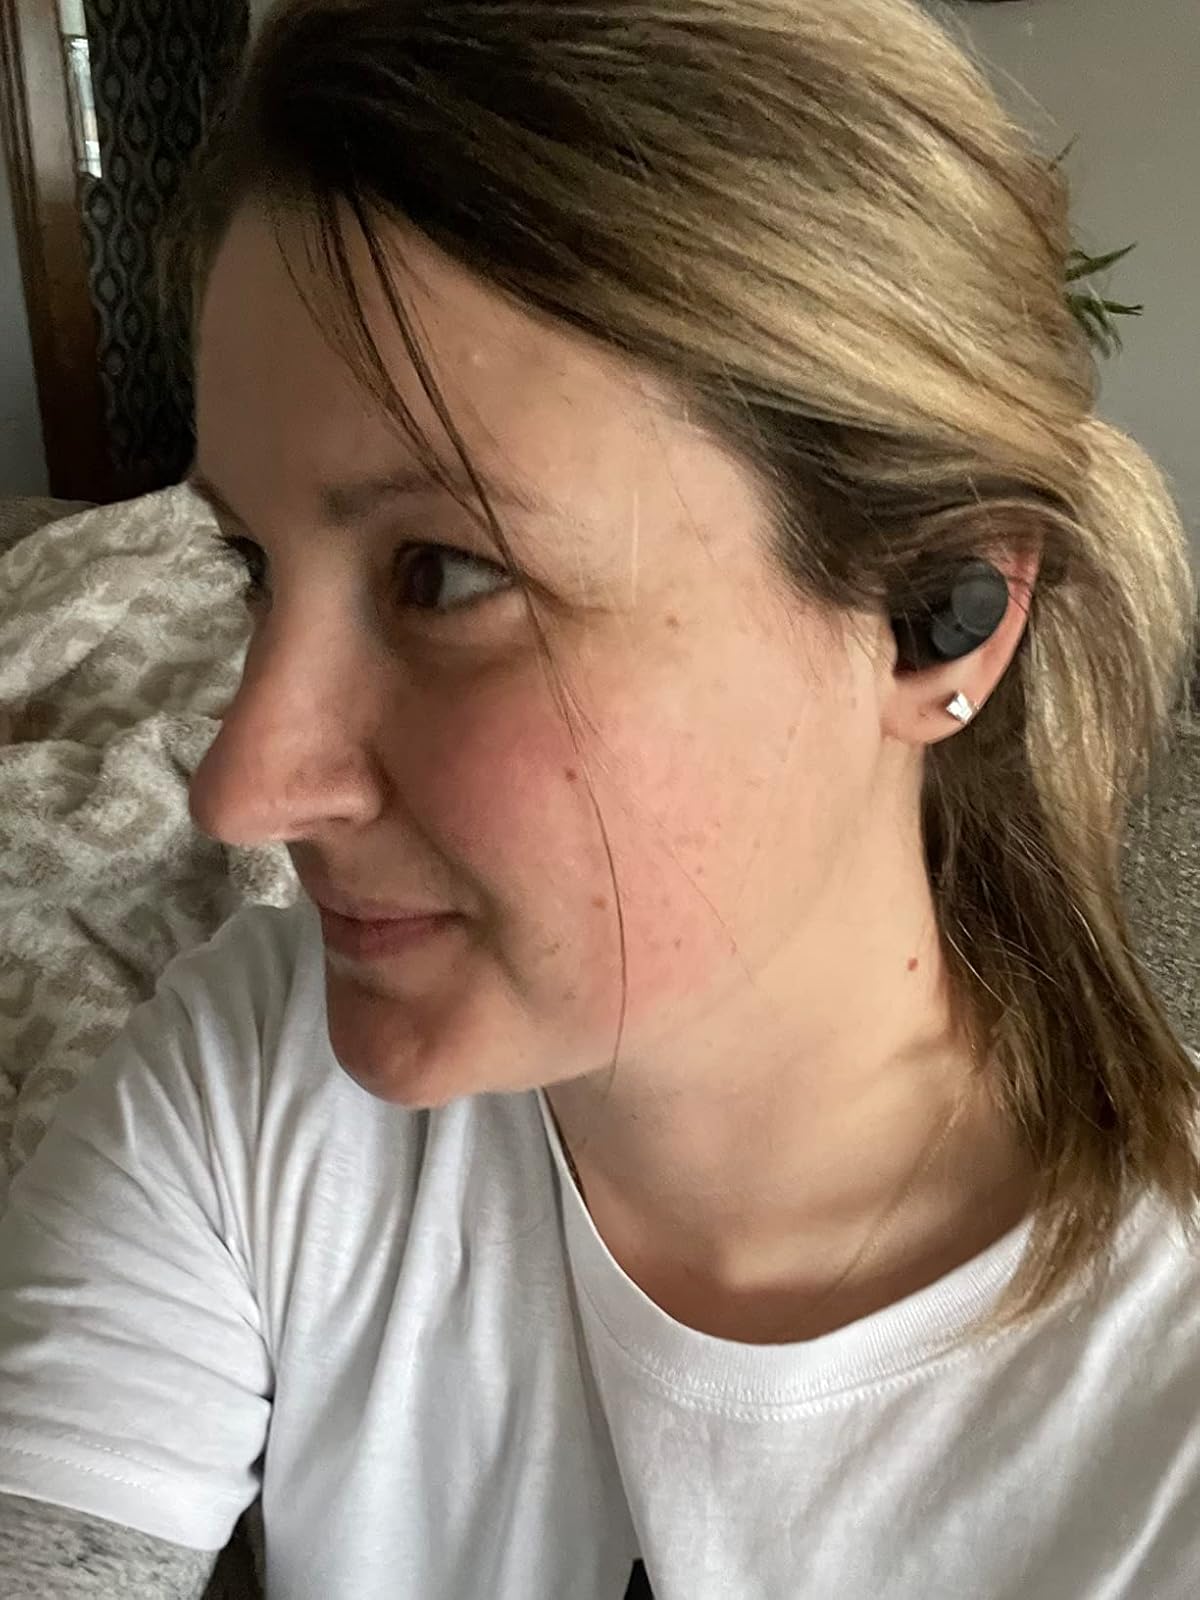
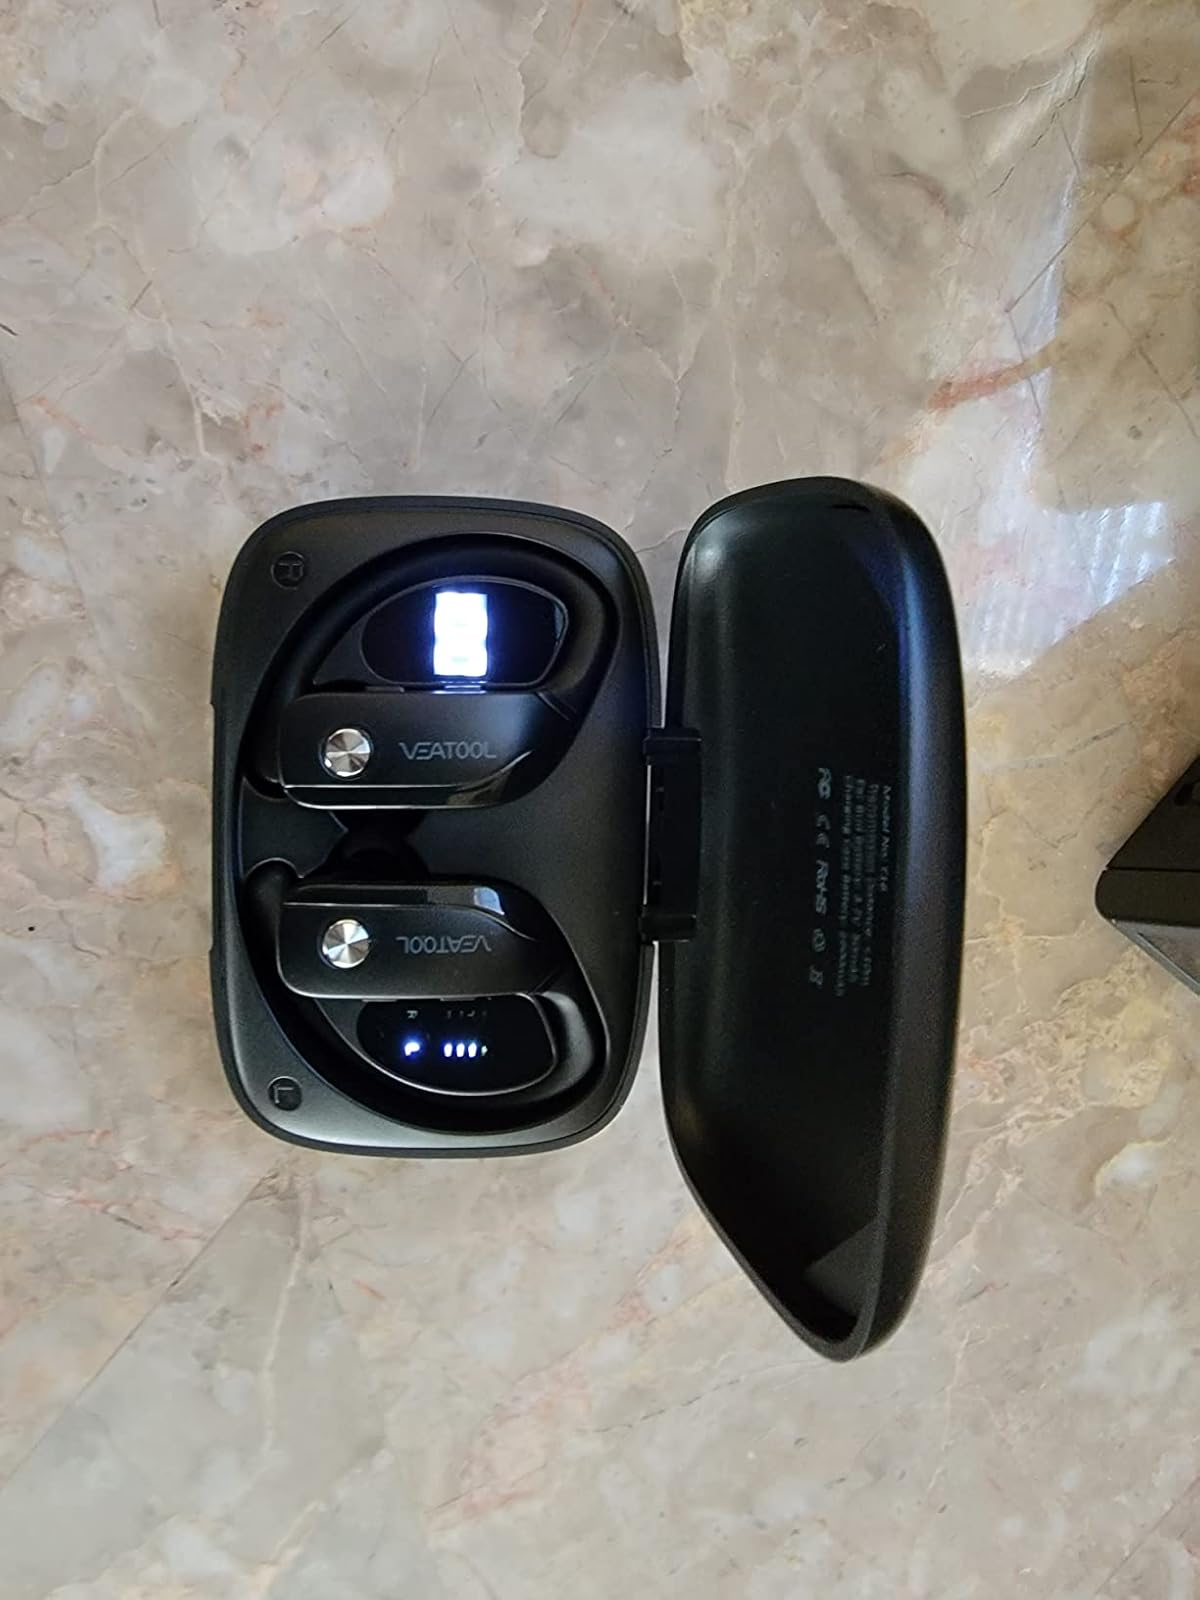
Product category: earbuds
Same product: no